Hunting behavior of gray wolves

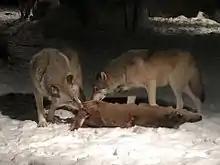
Two wolves feeding on a white-tailed deer

With medium-sized prey, such as roe deer or sheep, wolves kill by biting the throat, severing nerve tracks and the carotid artery, thus causing the animal to die within a few seconds to a minute. With small, mouselike prey, wolves leap in a high arc and immobilize it with their forepaws. When prey is vulnerable and abundant, wolves may occasionally surplus kill. Such instances are common with domestic animals but rare with wild prey. In the wild, surplus killing occurs primarily during late winter or spring, when snow is unusually deep (thus impeding the movements of prey) or during the denning period, when den-bound wolves require a ready supply of meat. Medium-sized prey are especially vulnerable to surplus killing, as the swift throat-biting method allows wolves to kill one animal quickly and move on to another.